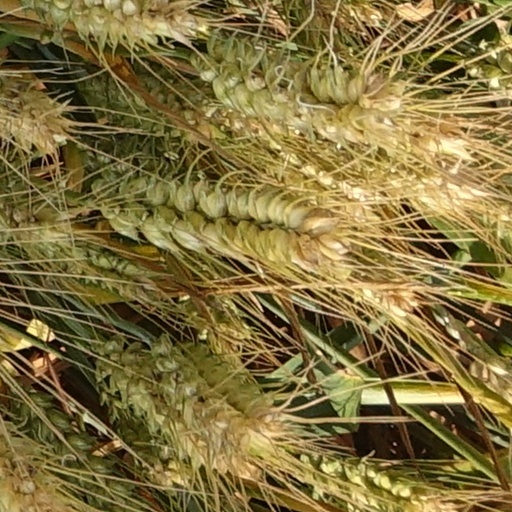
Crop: wheat